Zalman Ben-Ya'akov

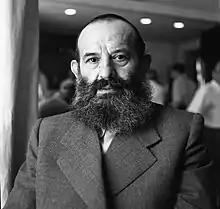
Ben-Ya'akov in 1953

Zalman Ben-Ya'akov (1897 – 2 March 1959) was an Israeli politician who served as a member of the Knesset for Agudat Yisrael and the Religious Torah Front between 1953 and 1959.